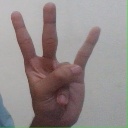
अक्षर: क्ष